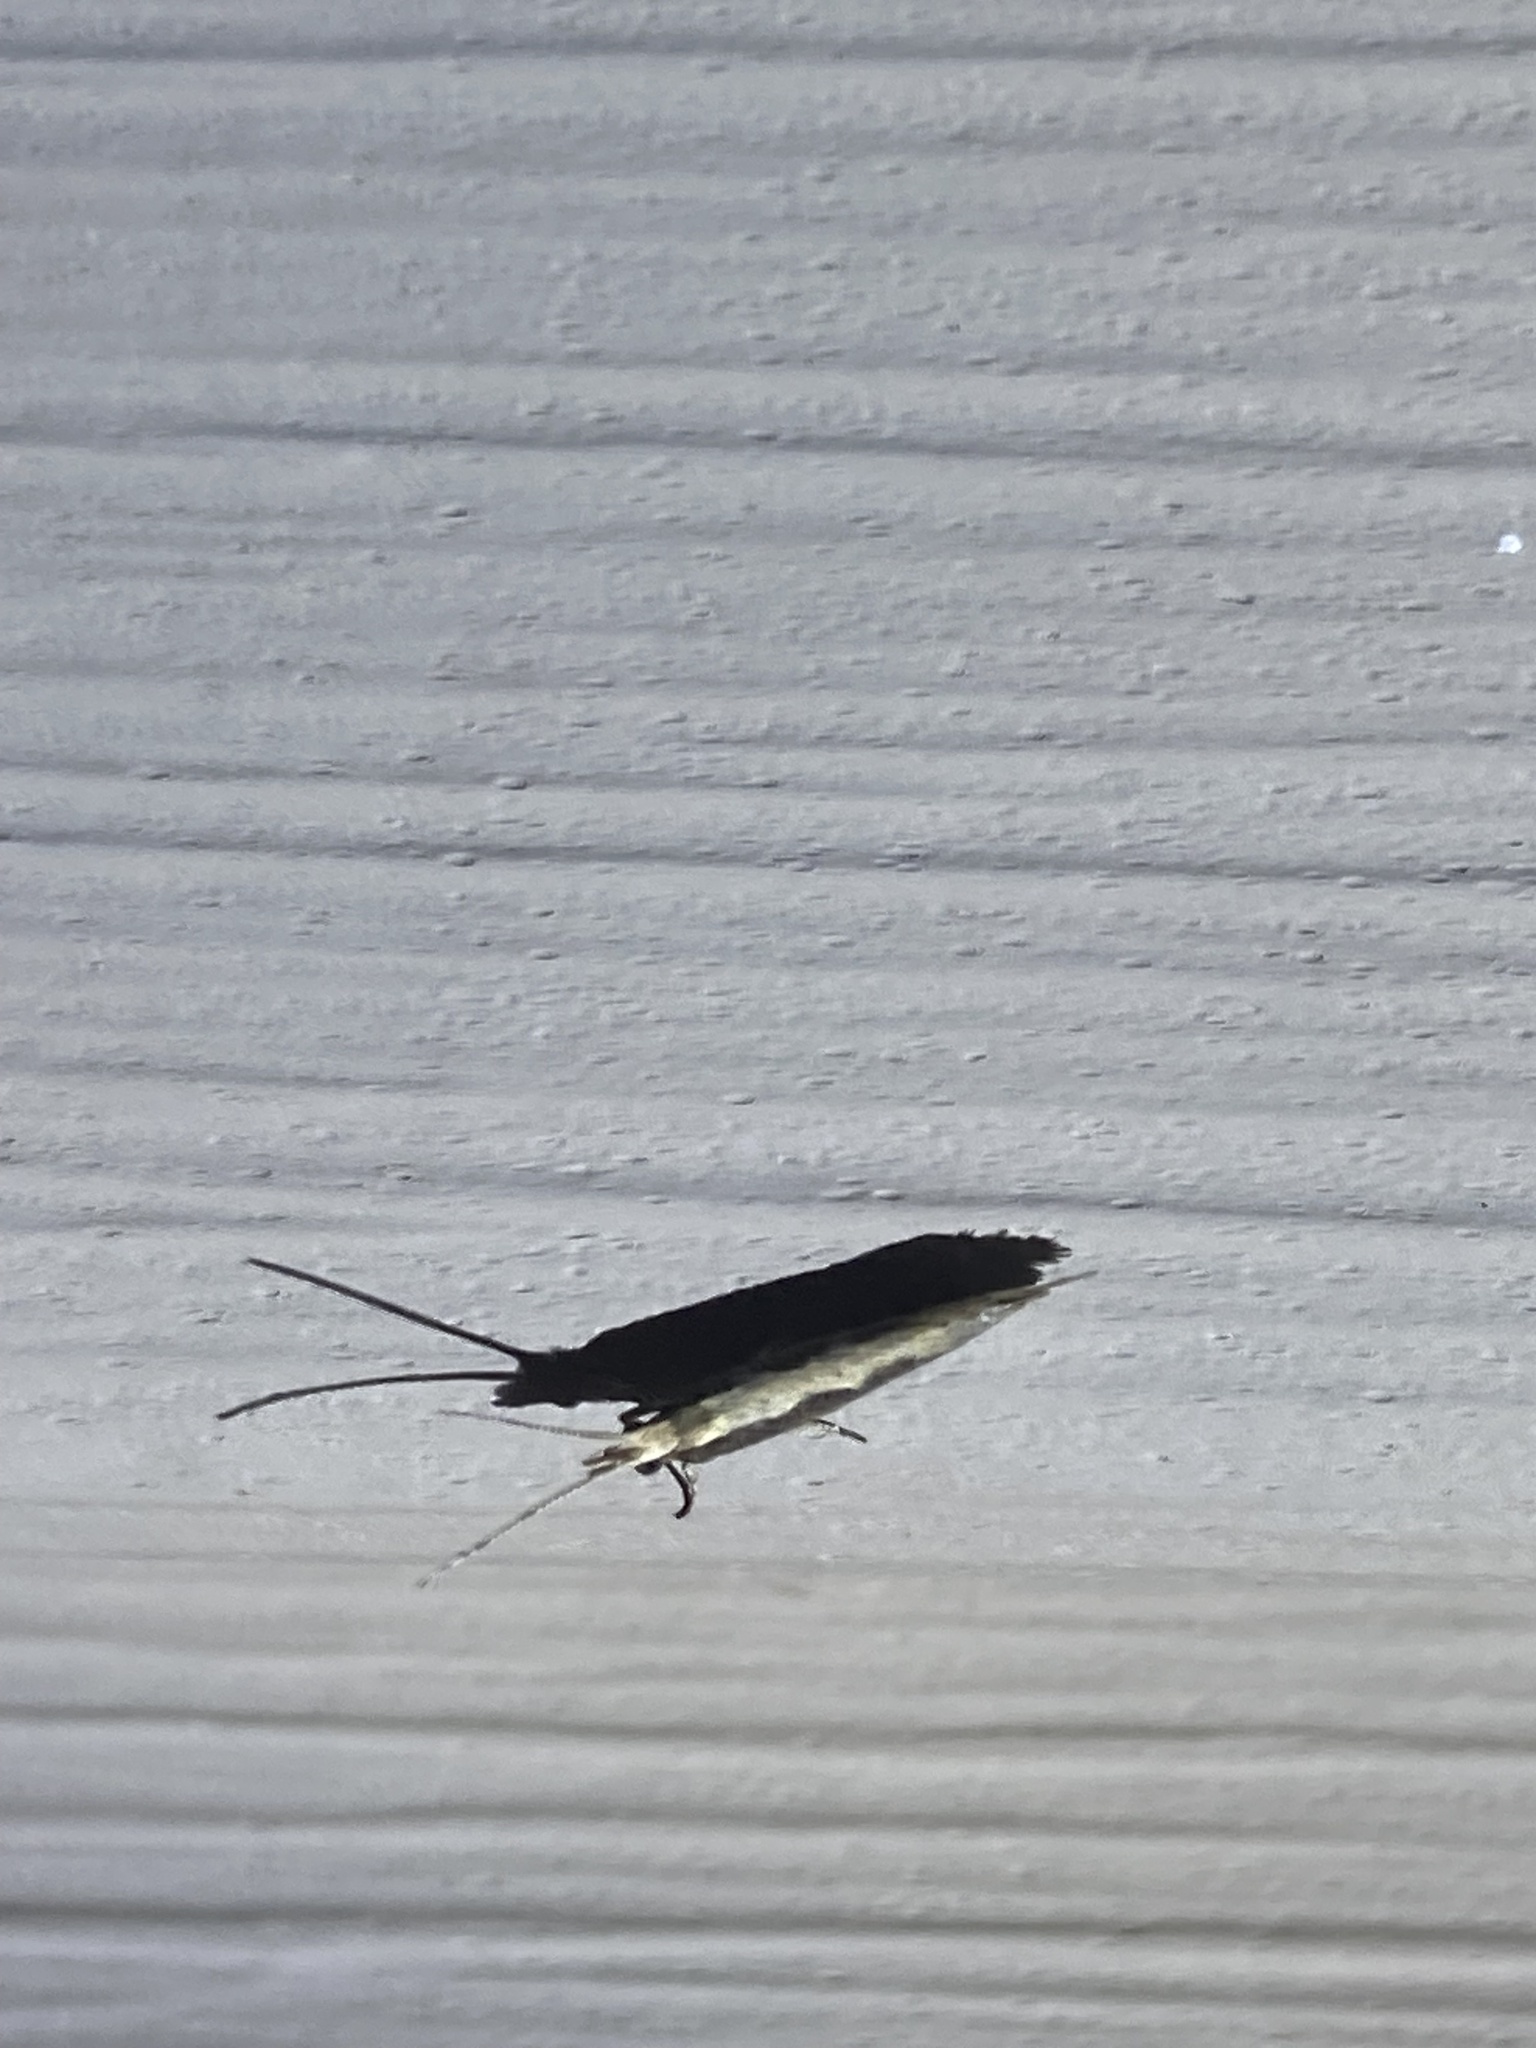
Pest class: diamondback_moth